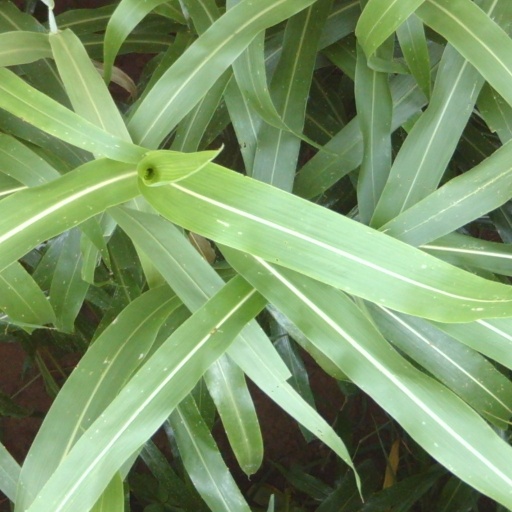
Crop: sorghum